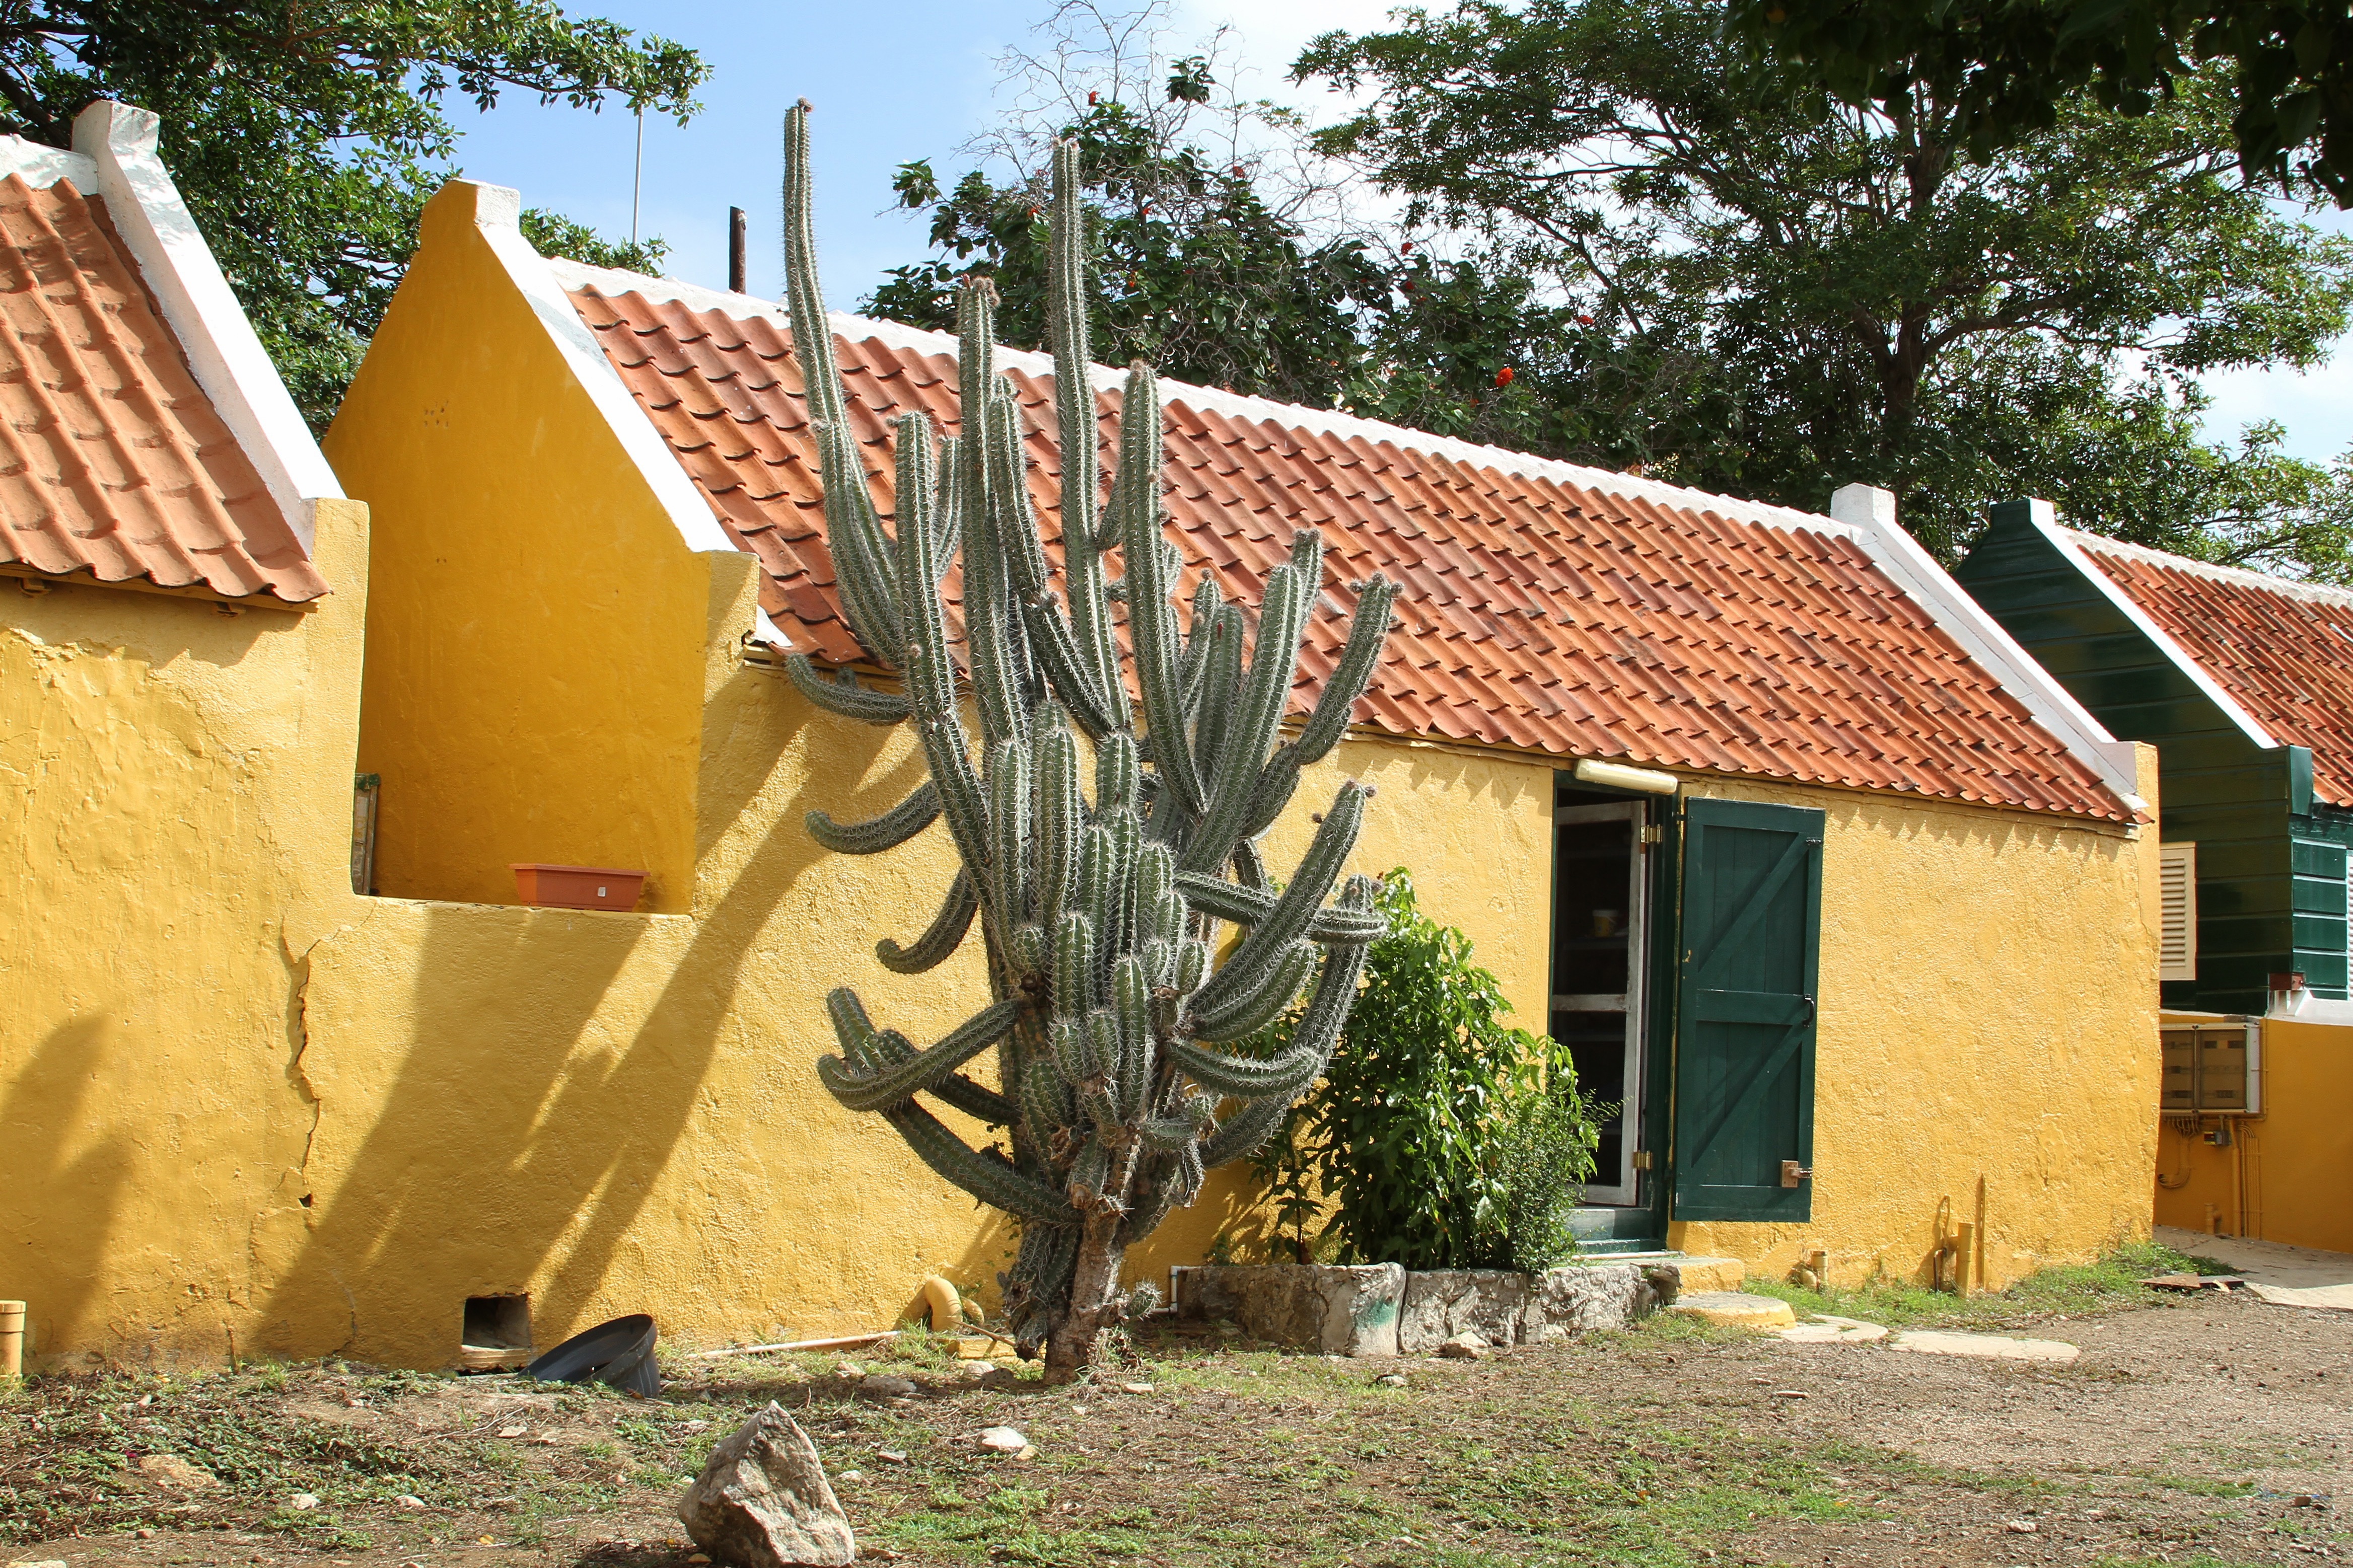
cactus, architecture, wood, house, roof, building, home, hut, village, cottage, property, yellow, yard, rural area, housewife, curasao, outdoor structure